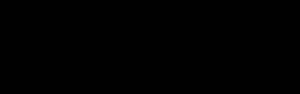
Prince of Persia: The Sands of Time (film)
Filmens logo
Prince of Persia: The Sands of Time er en fantasy-eventyr film fra 2010 skrevet af Jordan Mechner, Boaz Yakin, Doug Miro, og Carlo Bernard, instrueret af Mike Newell, og produceret af Jerry Bruckheimer. Filmen er baseret på videospillet af samme navn, som er udviklet og blev udgivet i 2003 af Ubisoft Montreal.